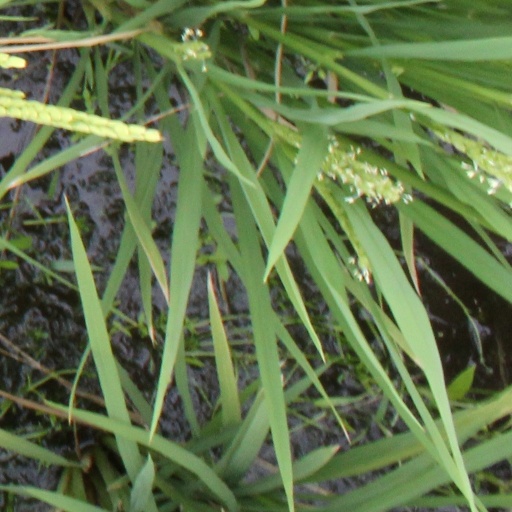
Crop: rice